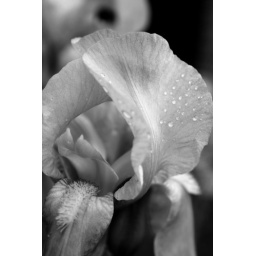
an iris, in black and white